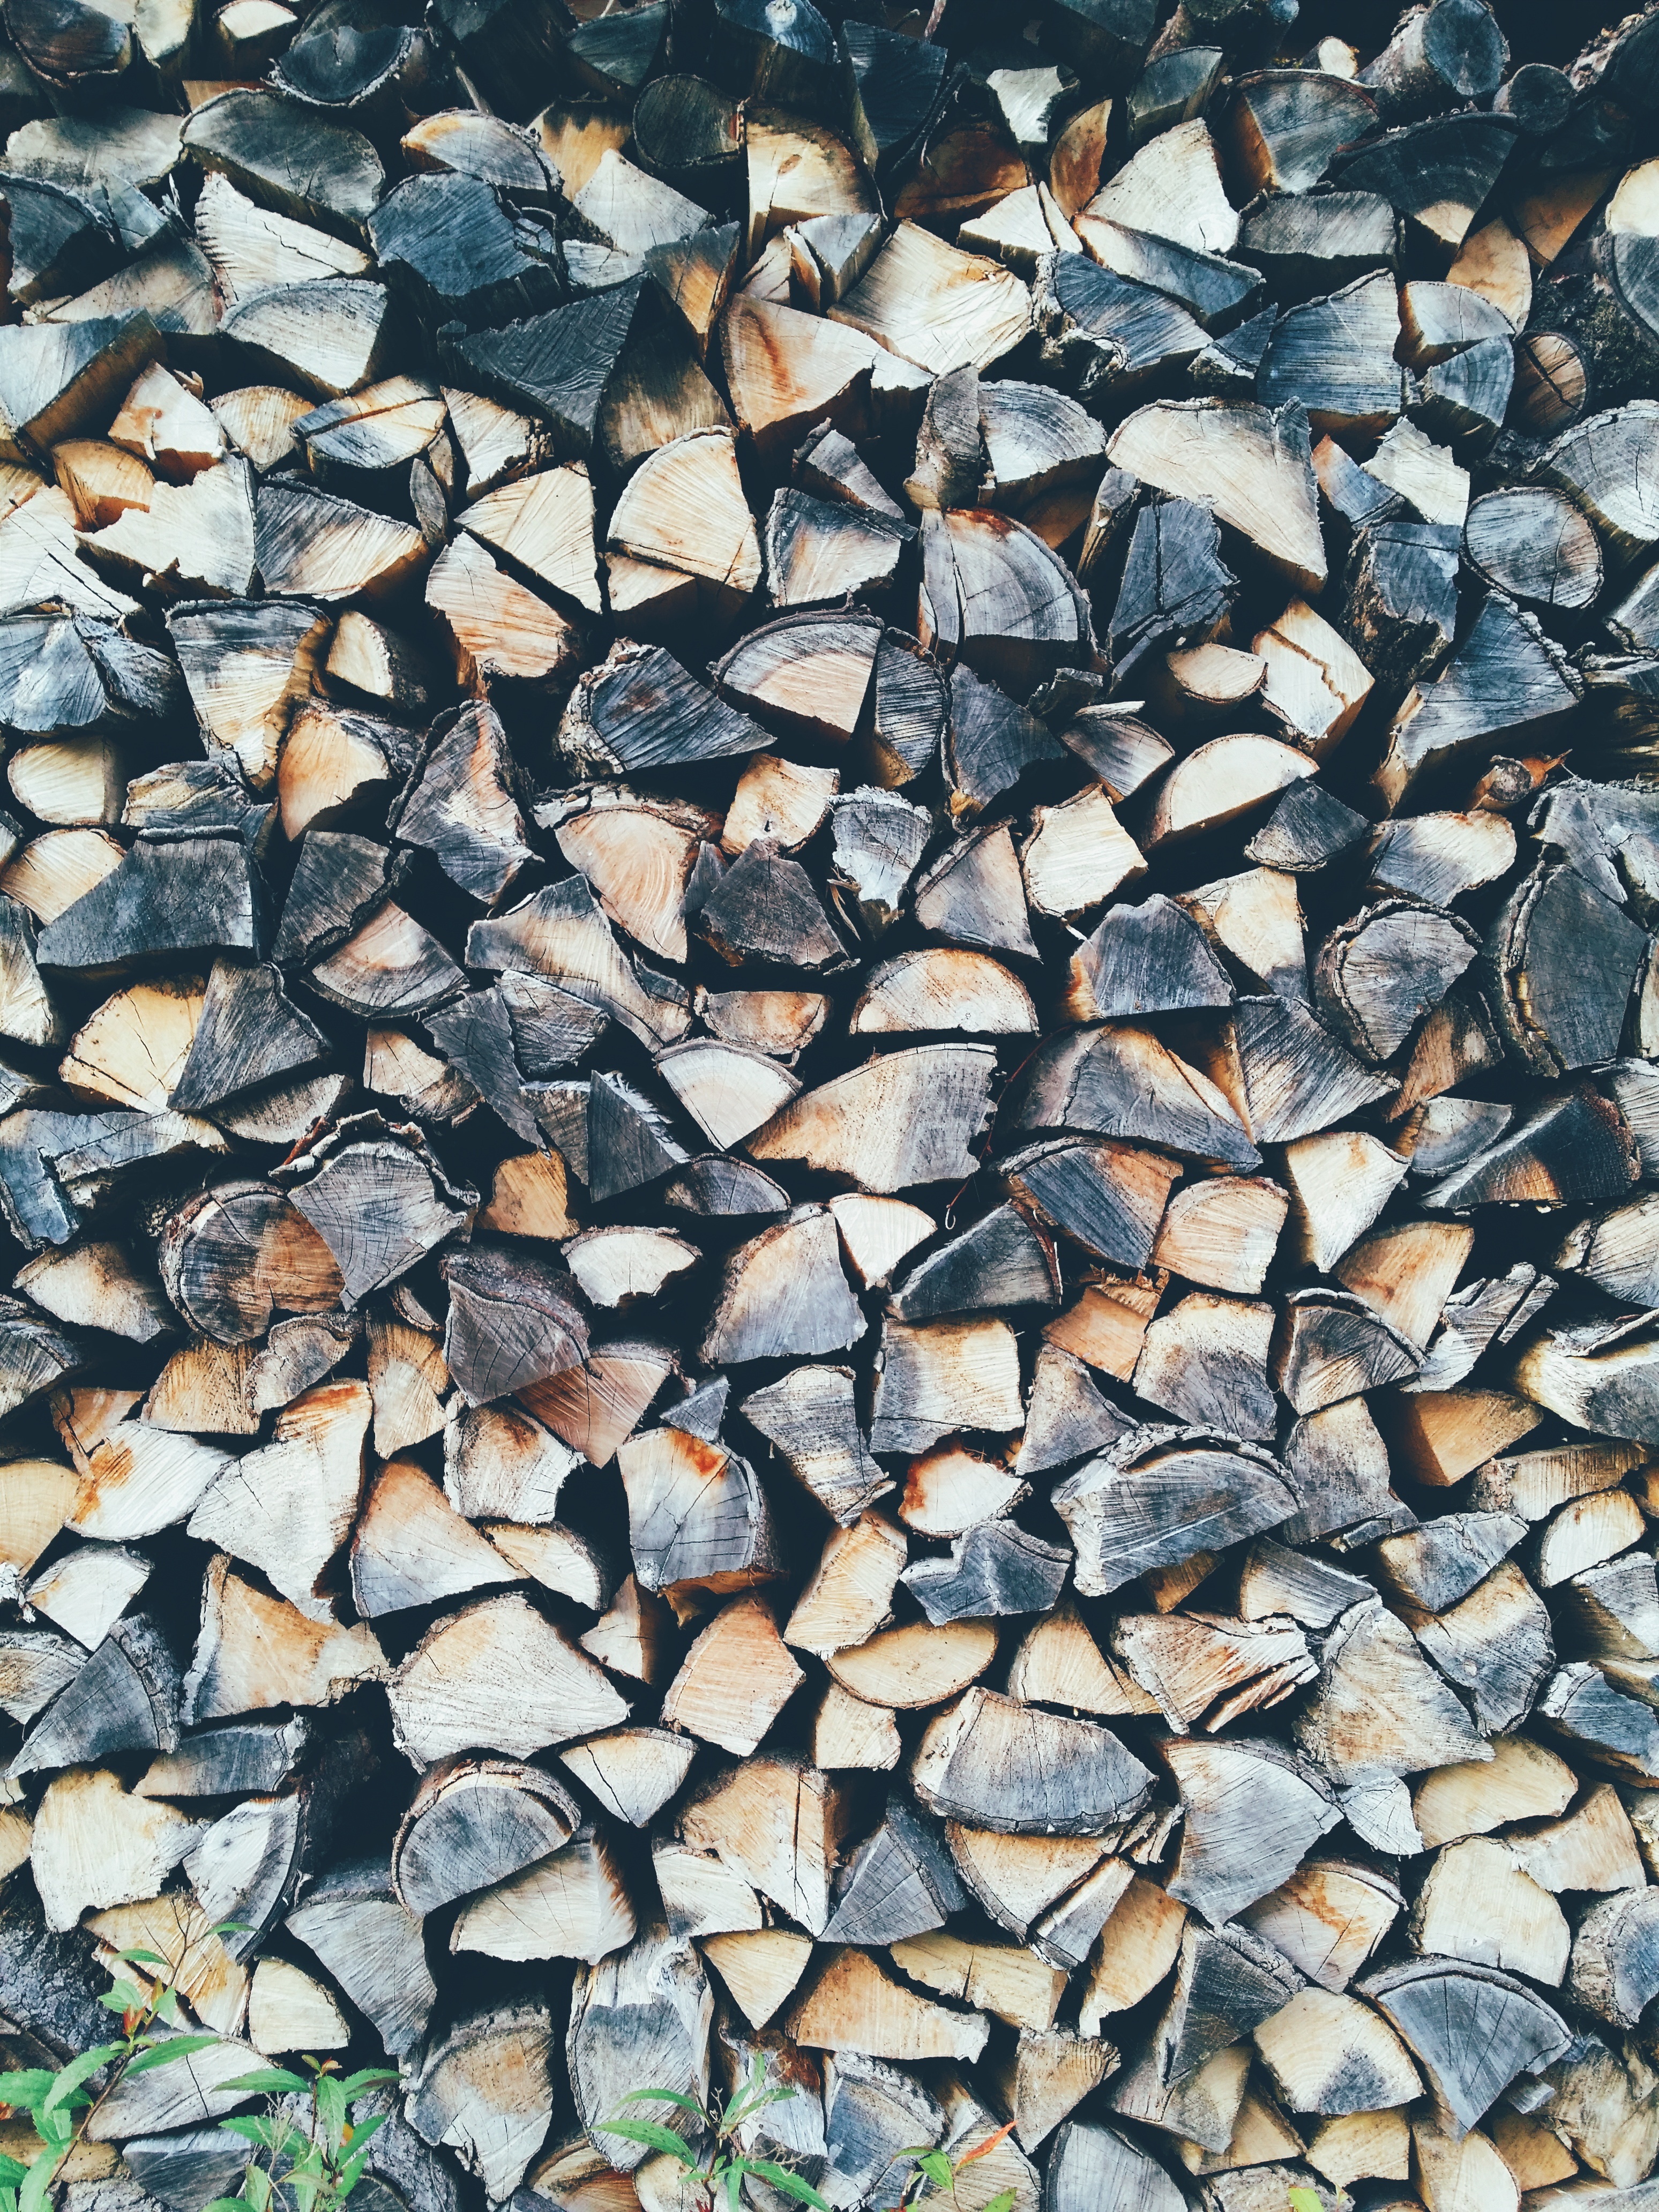
nature, rock, wood, texture, leaf, floor, trunk, cobblestone, wall, asphalt, bark, pile, pebble, soil, industry, stone wall, firewood, stack, lumber, material, cut, rubble, gravel, logs, logging, timber, flooring, road surface, flagstone